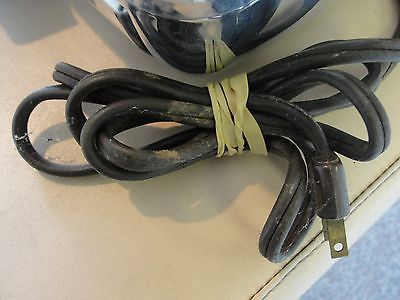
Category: toaster